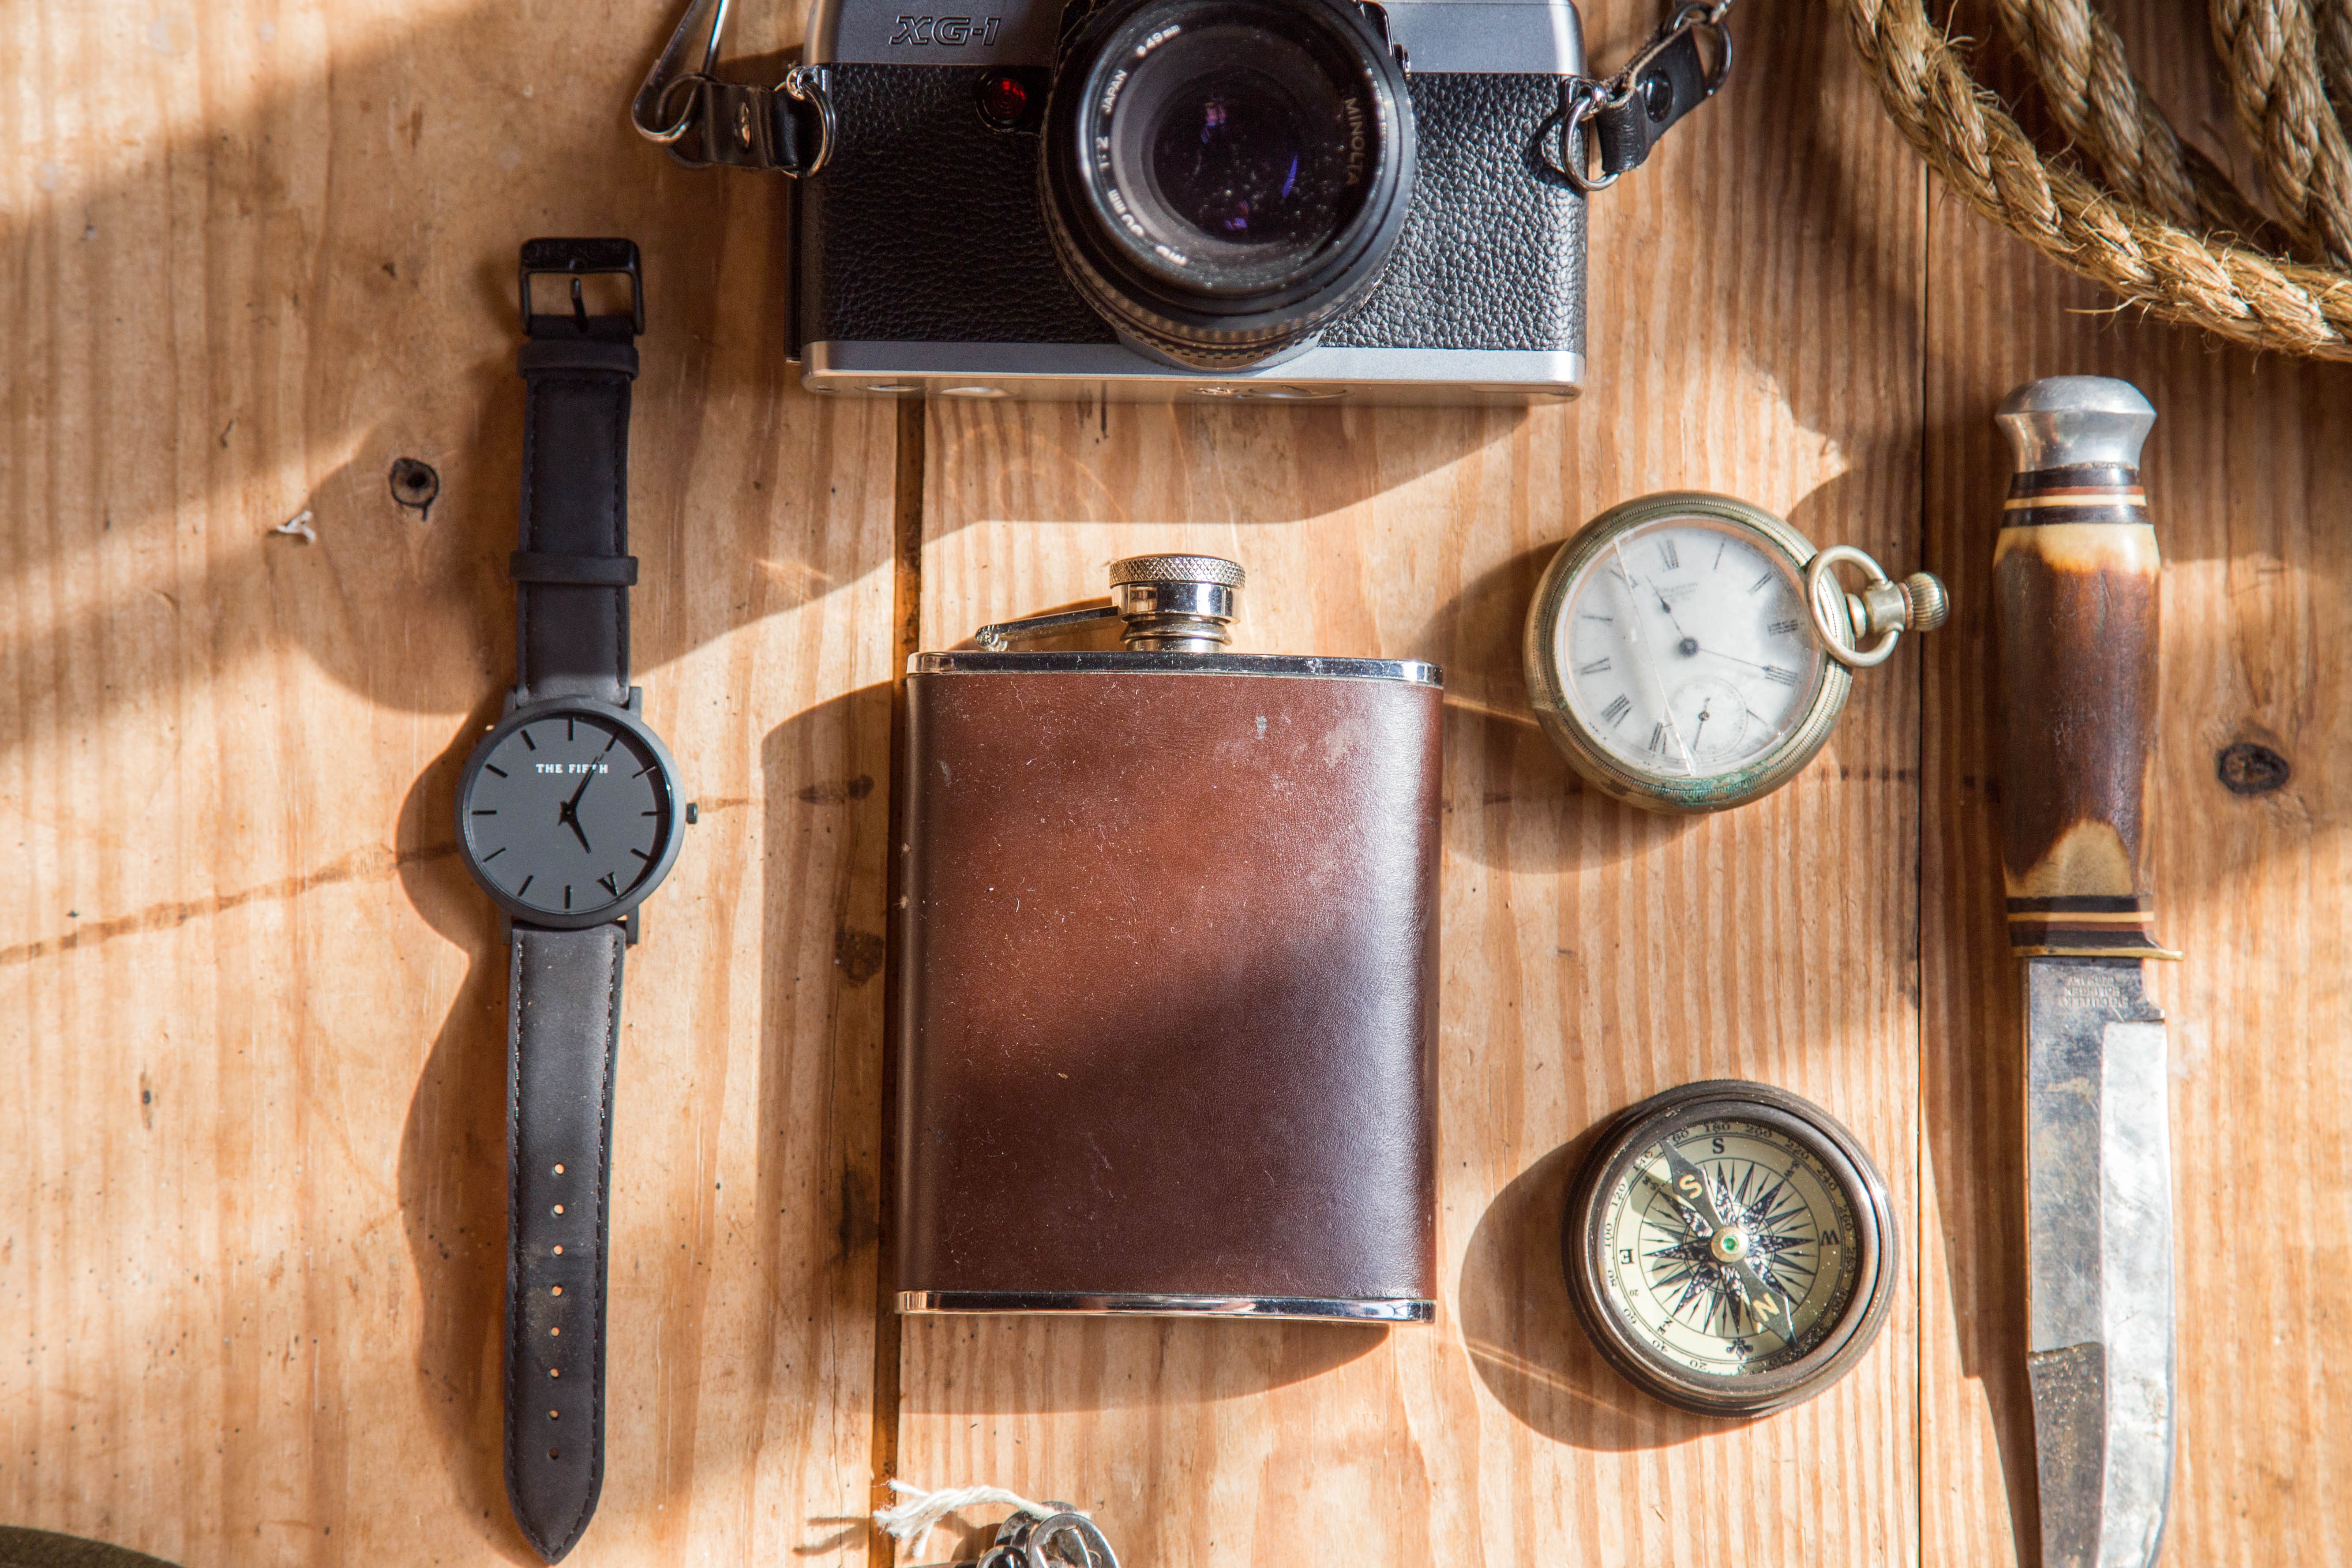
watch, table, wood, camera, vintage, antique, clock, time, rustic, compass, pocket watch, timepiece, knife, wristwatch, wooden, classic, flask, man made object